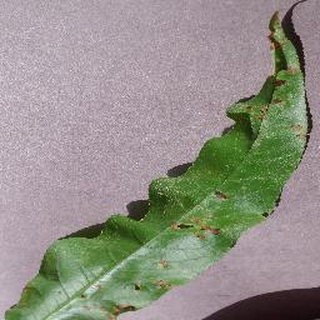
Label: peach_bacterial_spot